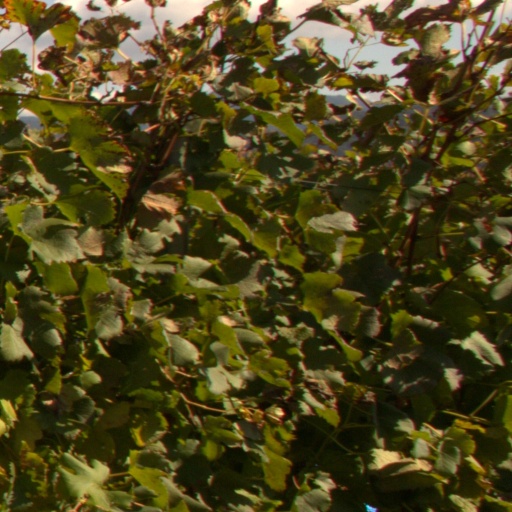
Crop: grape